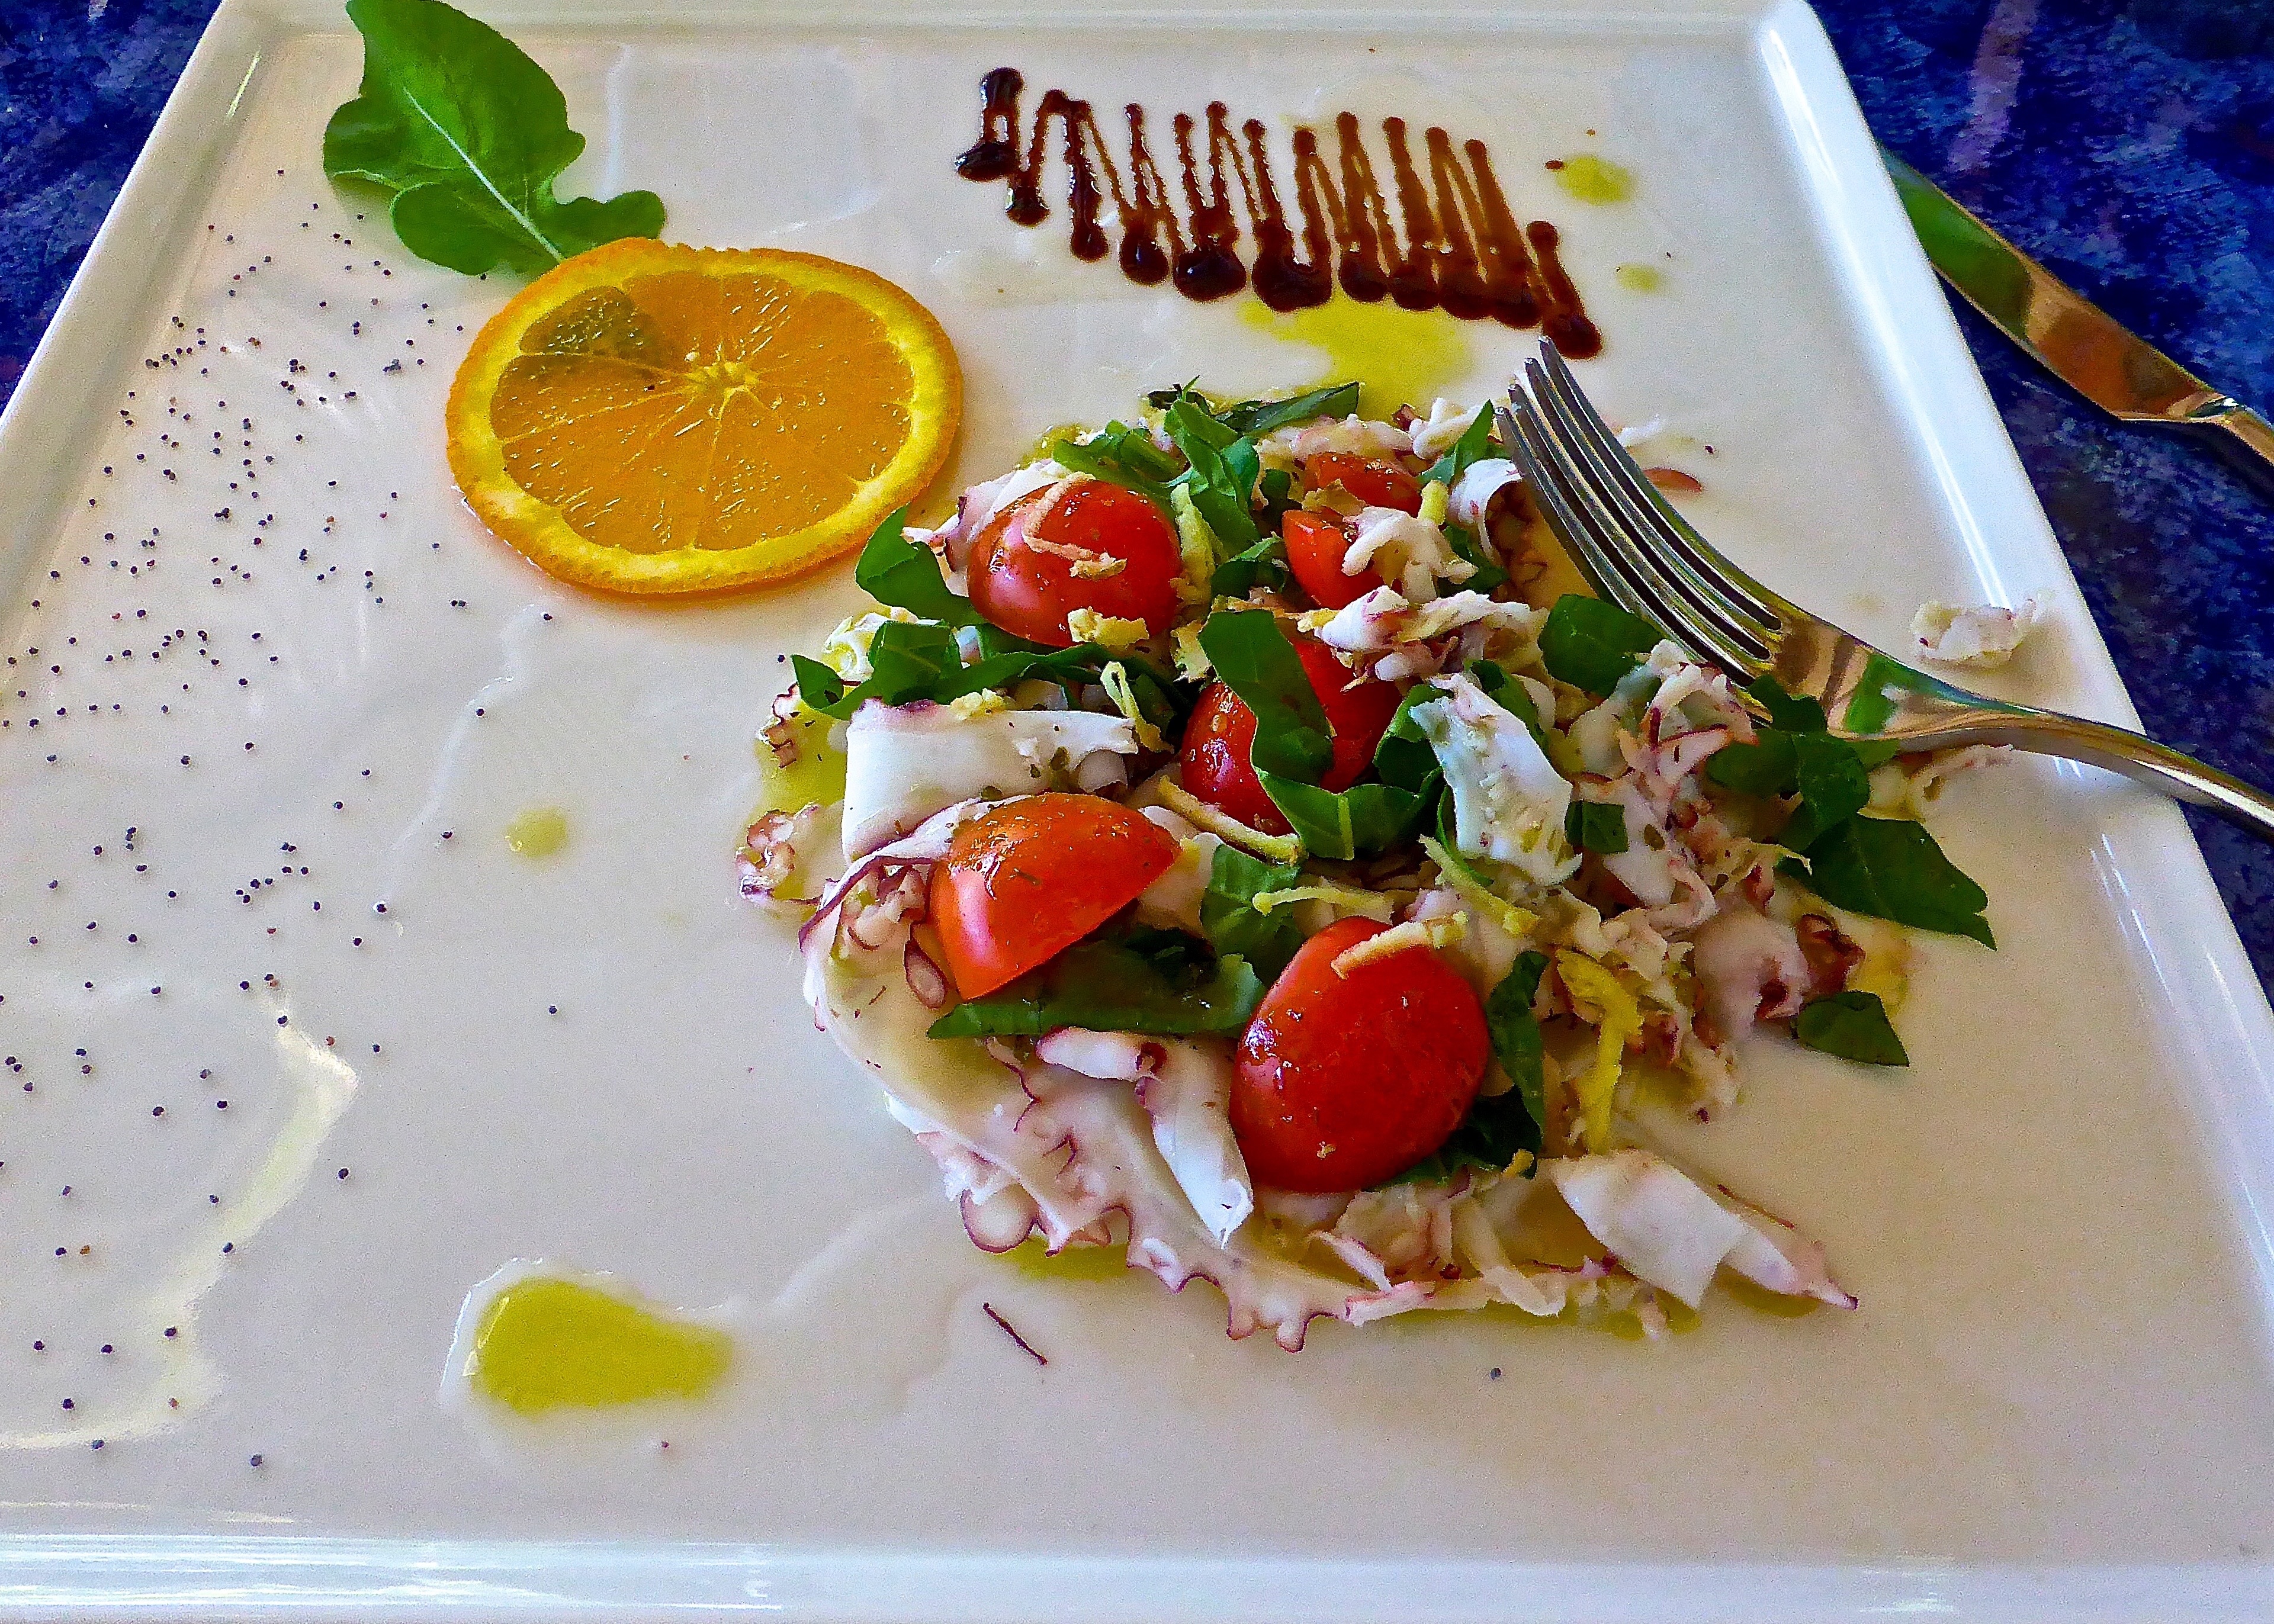
dish, meal, food, salad, cooking, produce, seafood, fresh, fish, healthy, lunch, cuisine, delicious, serving, organic